President of the Philippines

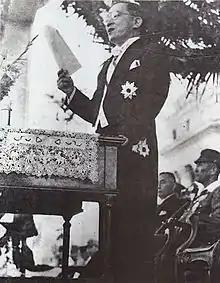
José P. Laurel giving a speech after his inauguration as President of the Second Philippine Republic

Both Bonifacio and Aguinaldo might be considered to have been an inaugural president of an insurgent government. Quezon was the inaugural president of a predecessor state to the current one, while Roxas was the first president of an independent Philippines.